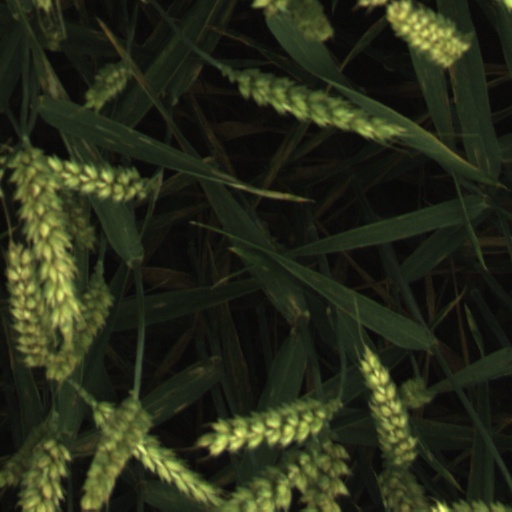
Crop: wheat